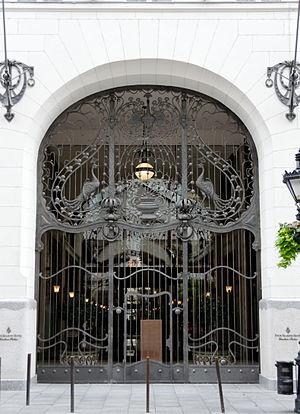
Ferronneries du palais Gresham, Budapest. Ce palais, aujourd'hui l'hôtel Four Seasons Greham Palace, a été construit par Zsigmond Quittner et les frères Vágó entre 1905 et 1907. Le portail comporte des paons, motifs très utilisé par la Sécession.
Le palais Gresham est un édifice abritant le Four Seasons Gresham Palace Hotel dans le 5ᵉ arrondissement de Budapest. L'établissement est situé dans le quartier de Belváros, en face du Széchenyi Lánchíd sur Széchenyi István tér.
L'Art nouveau, Modern style ou style nouille est un mouvement artistique de la fin du XIXᵉ et du début du XXᵉ siècle qui s'appuie sur l'esthétique des lignes courbes.